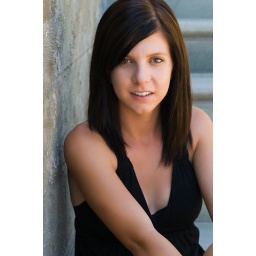
Pretty slender brunette in a black dress